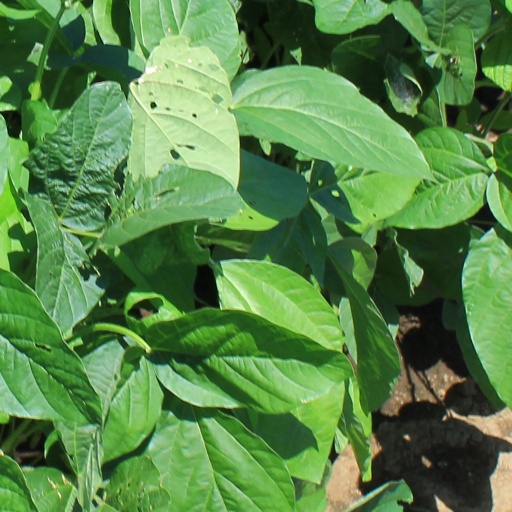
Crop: soybean